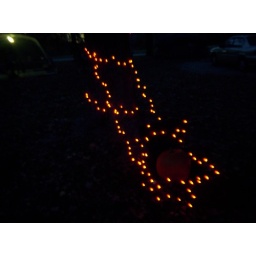
Halloween lights strewn around a tree and a chair with a pumpkin on it.